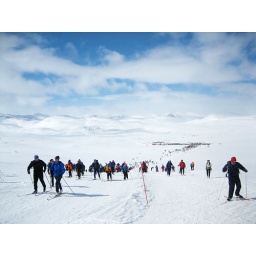
12220 cross country skiers across the high mountain plateau underneath the Hallingskarvet mountain range.